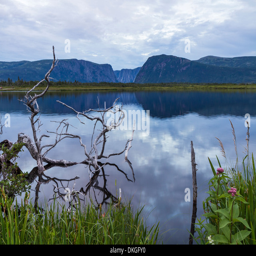
the cliffs are reflected in a pond at dusk